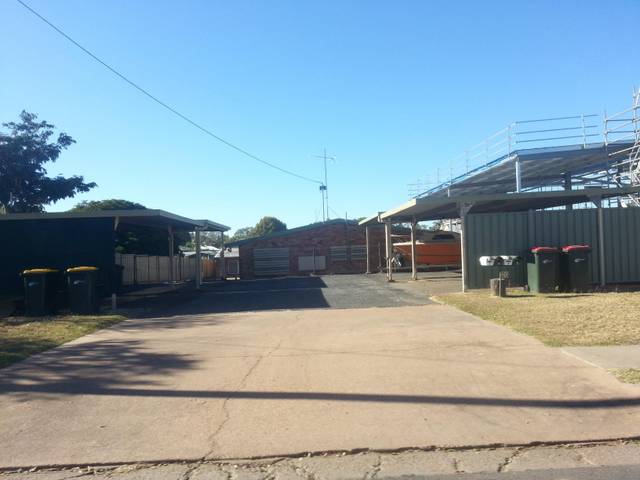
Region: Australia
Coordinates: -23.526, 148.164